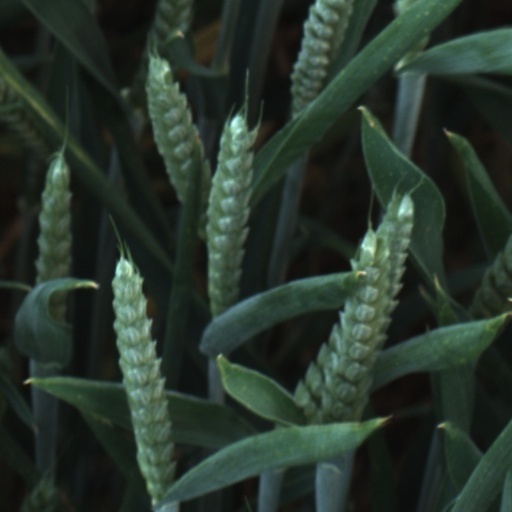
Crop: wheat